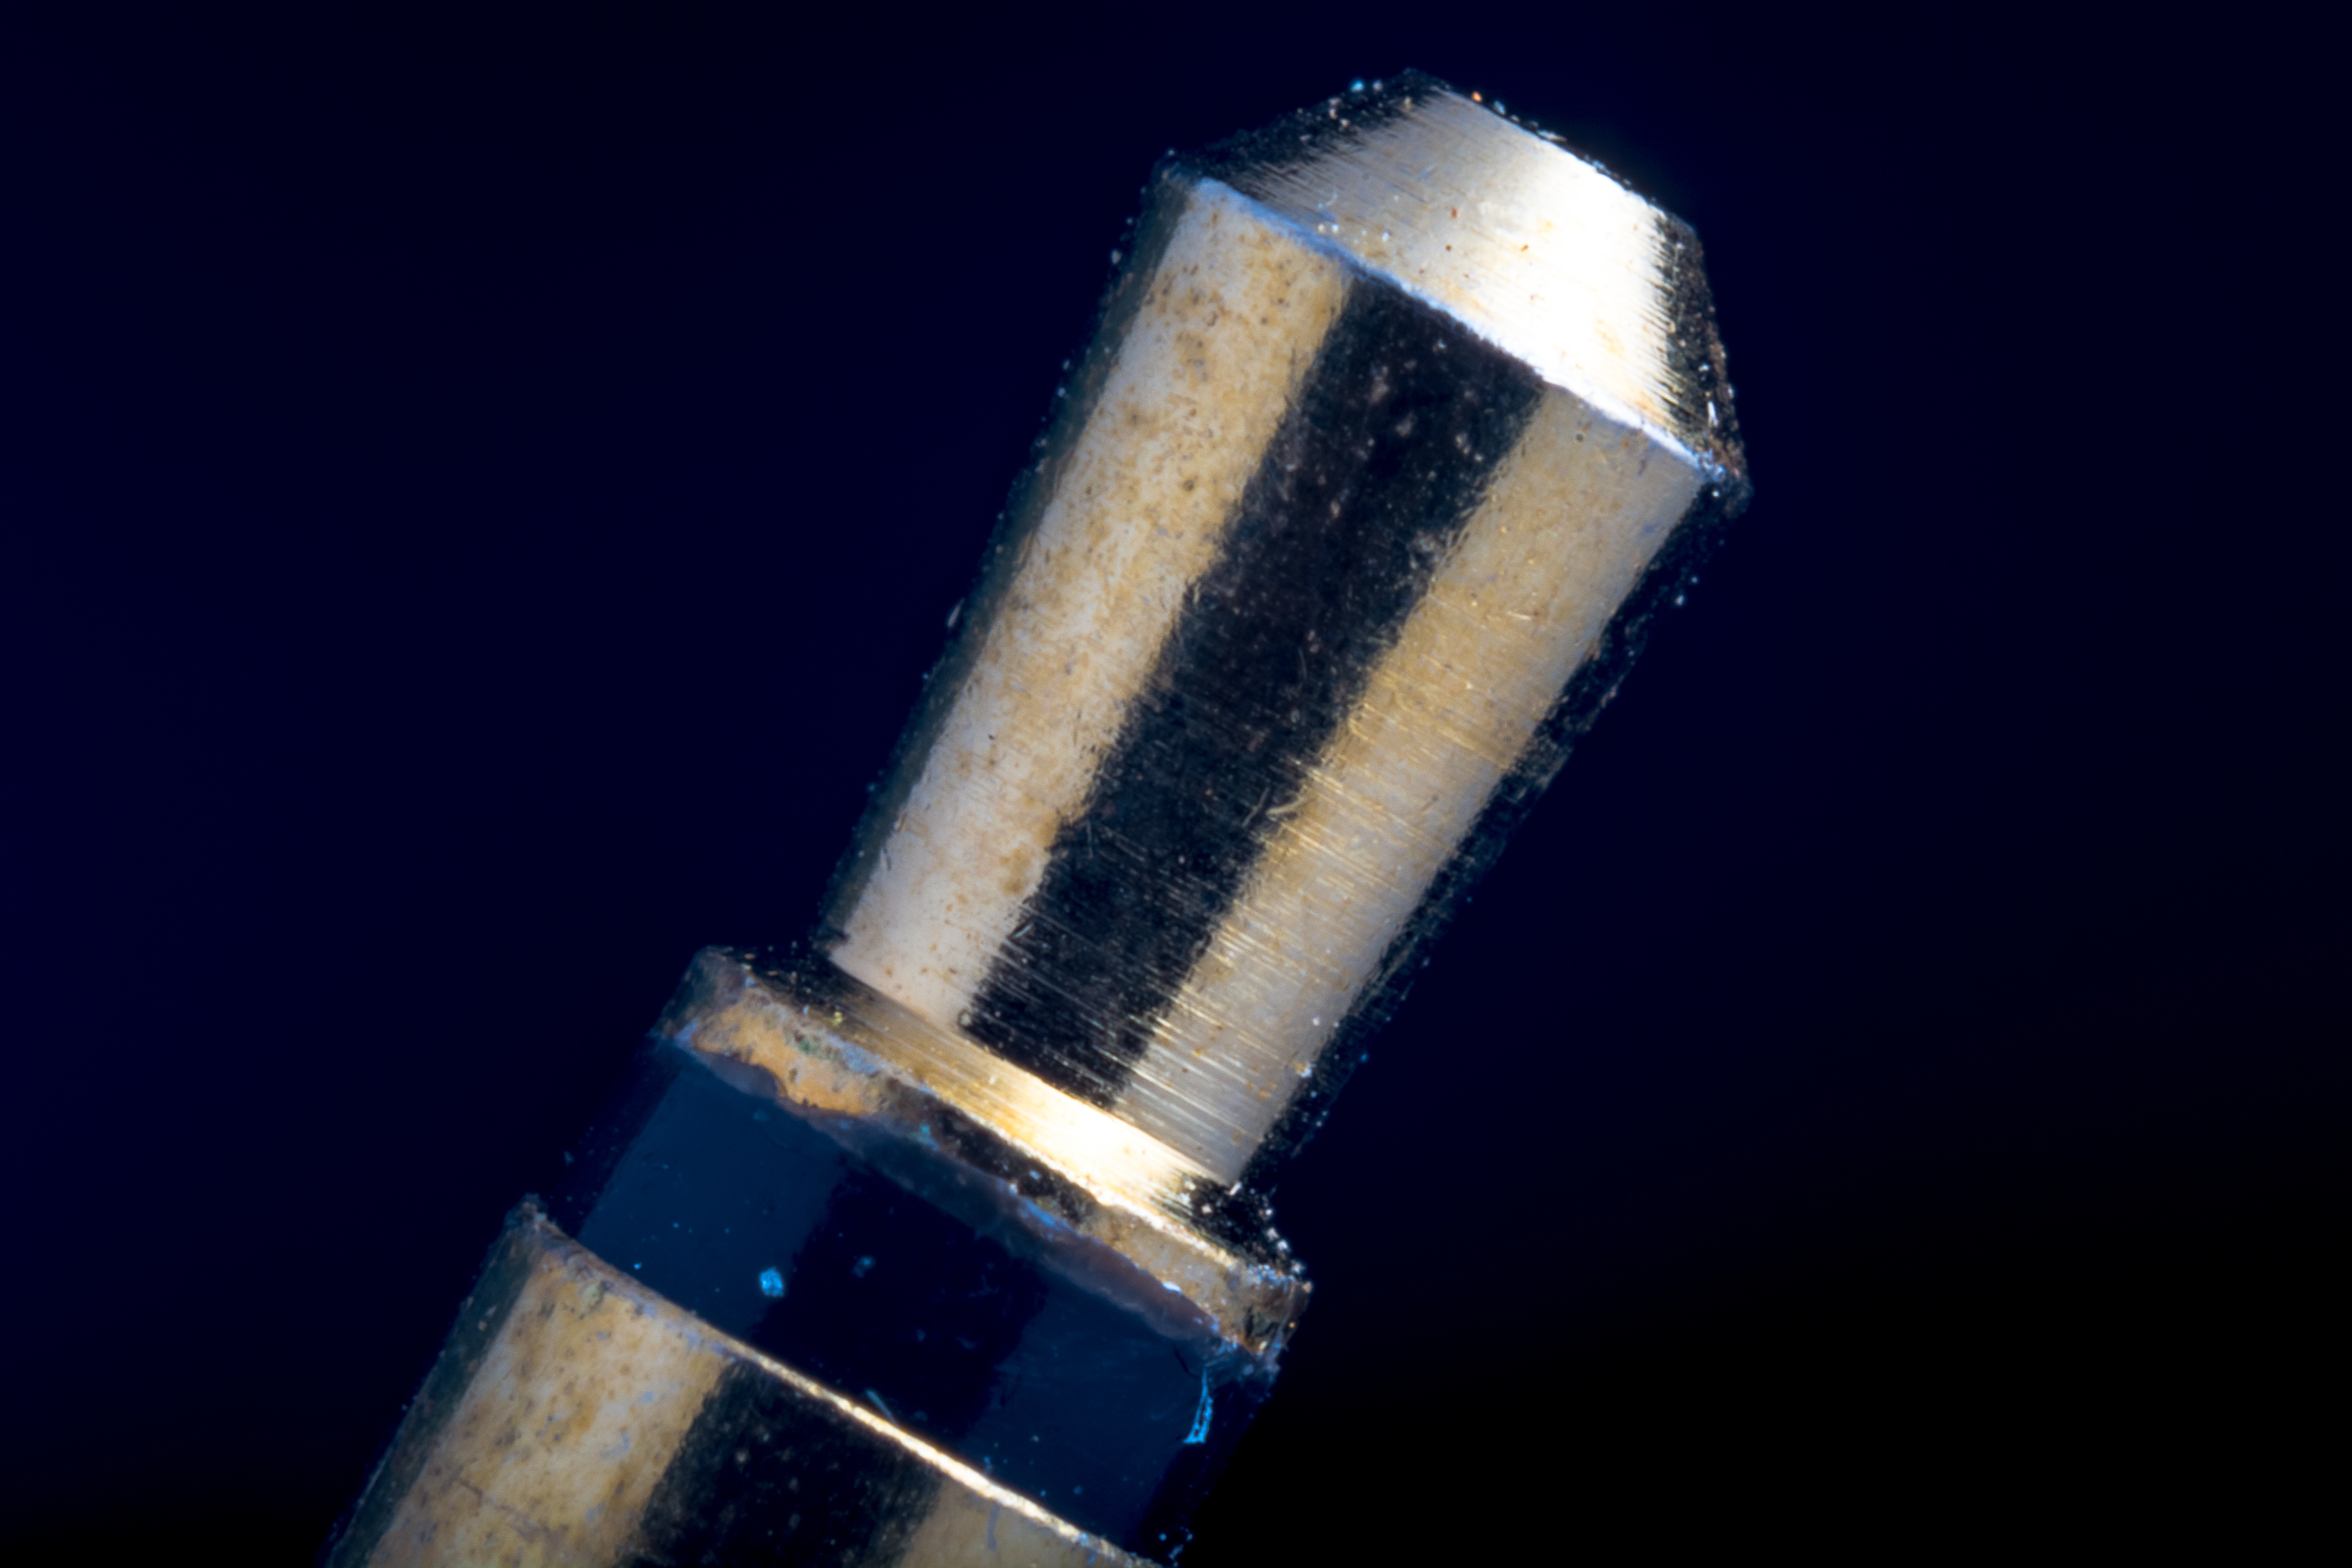
light, macro, bottle, blue, lighting, crystal, 2, shape, earphone connector, 5 mm plug